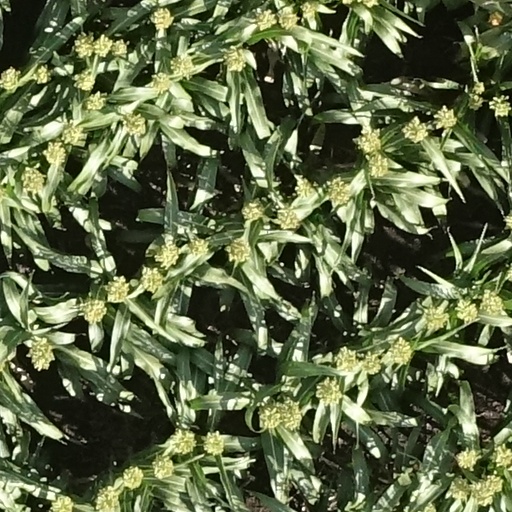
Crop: sorghum